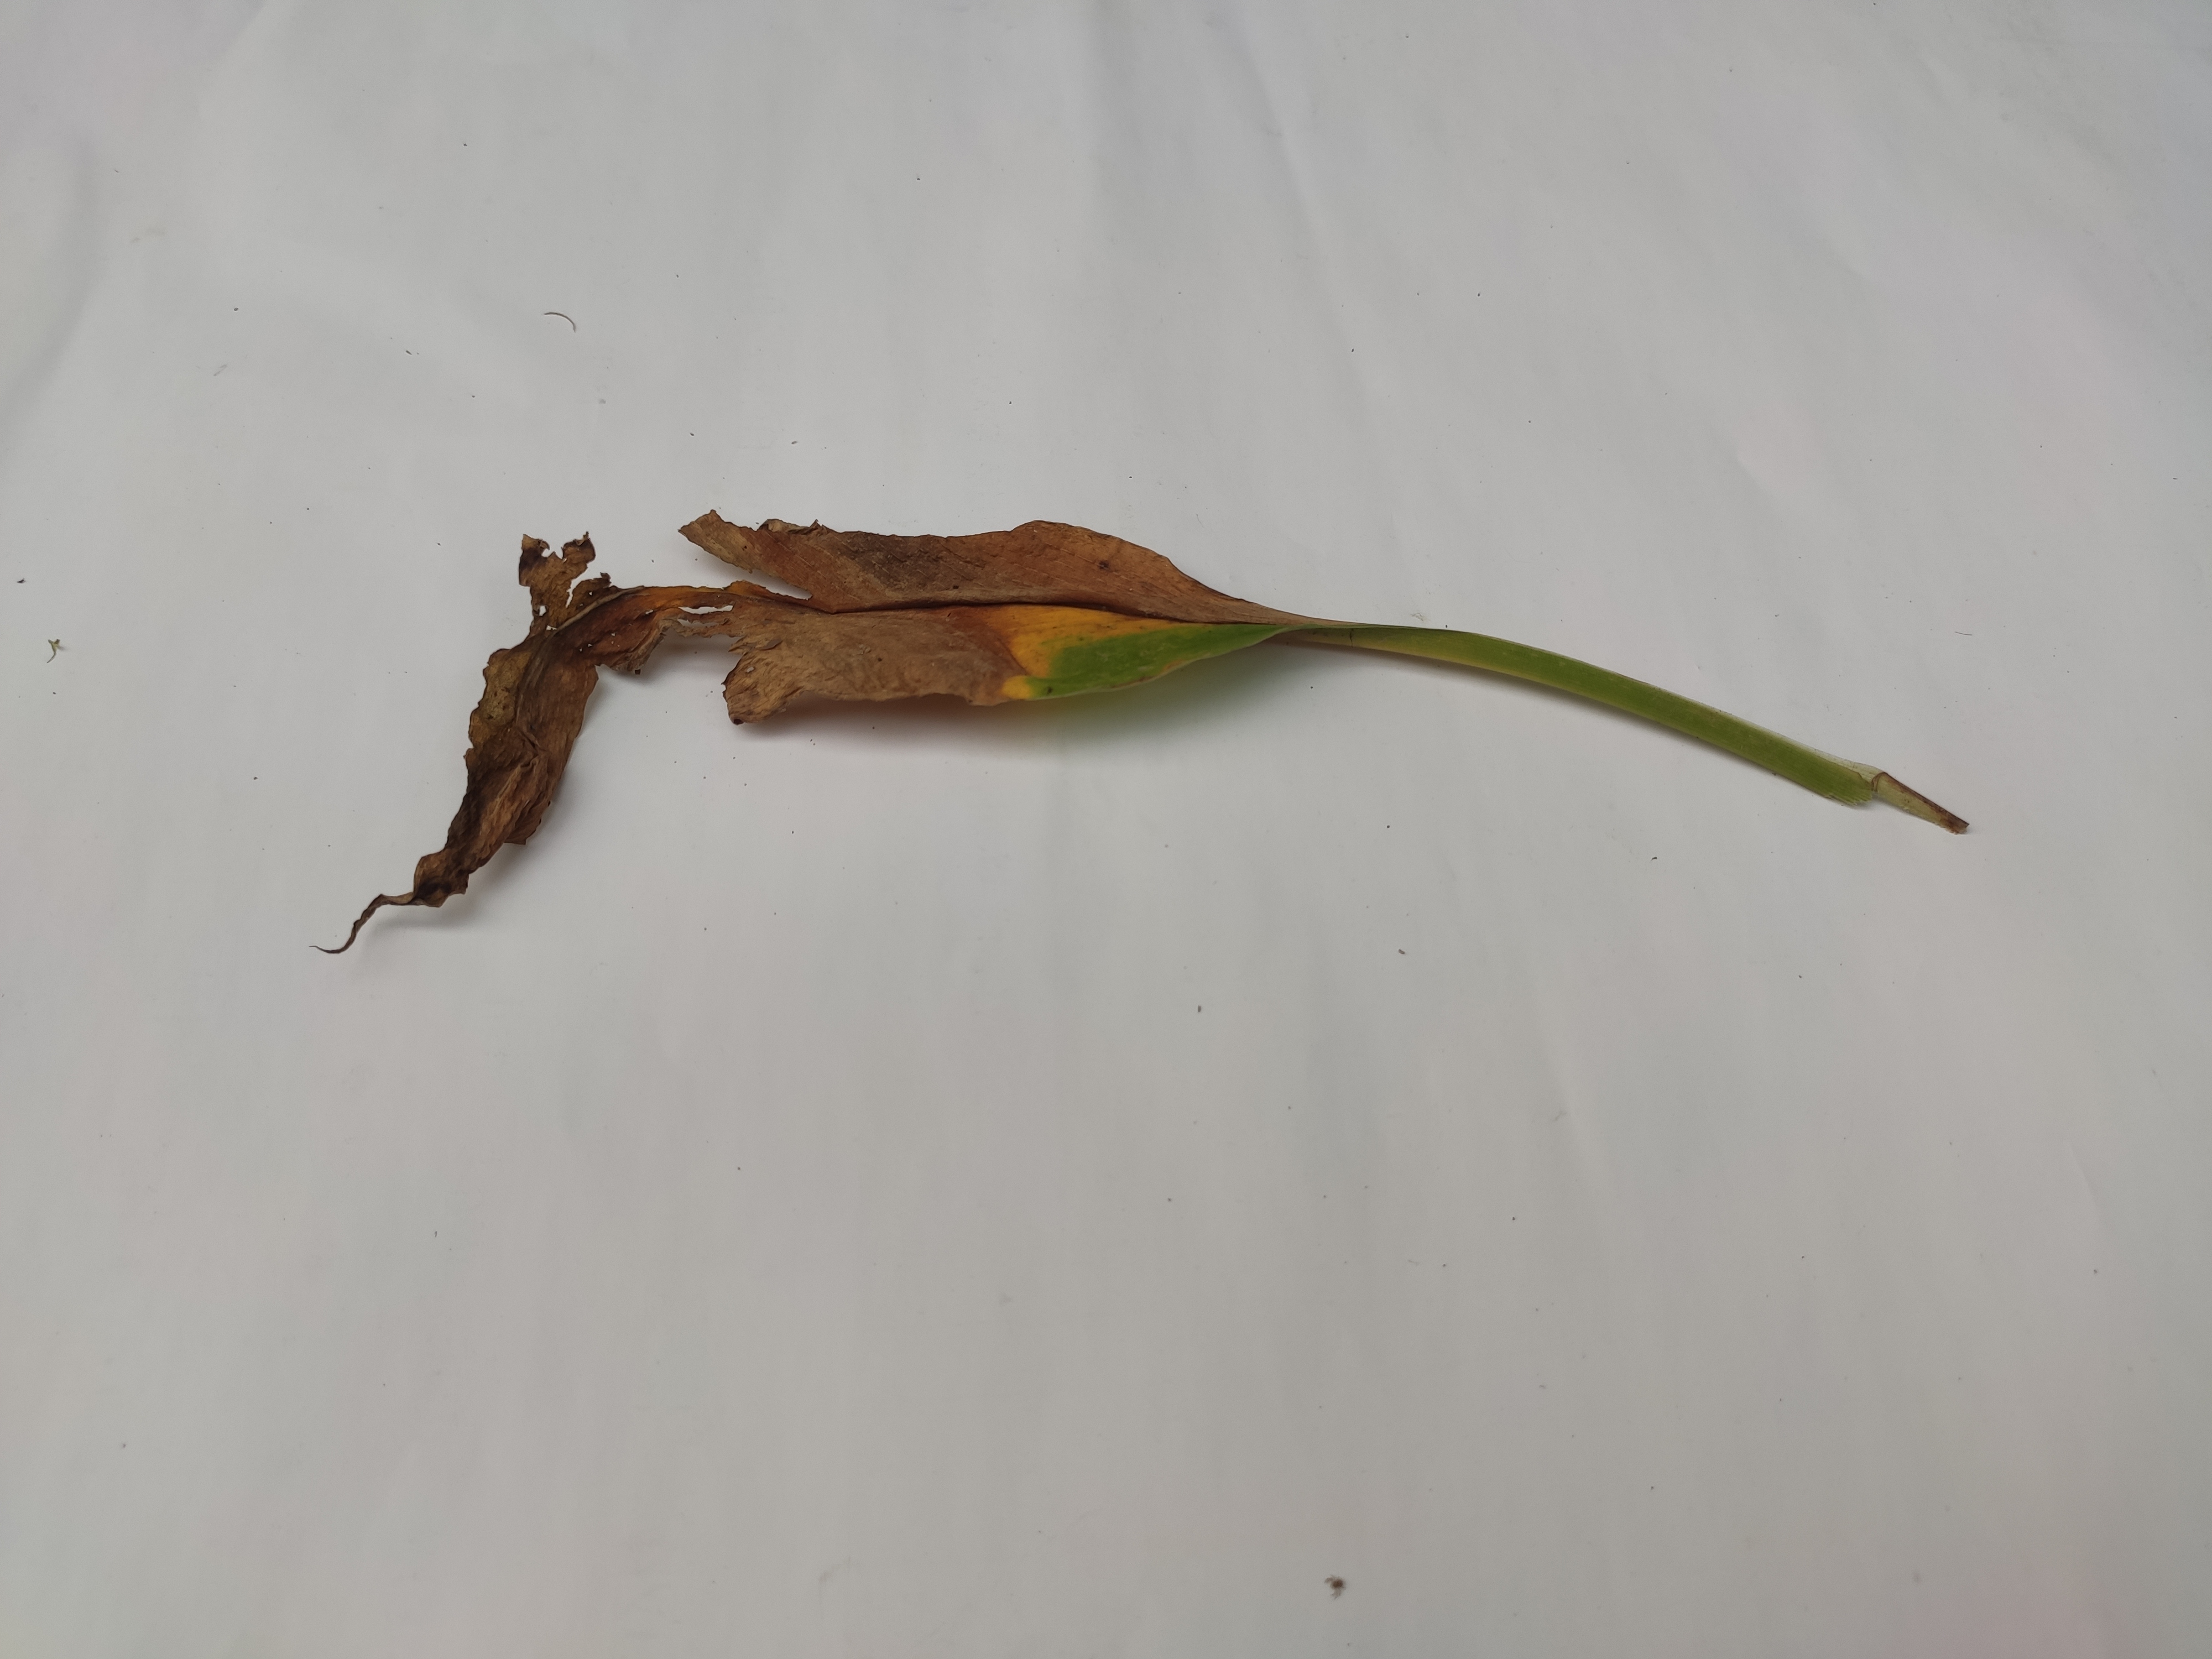
Label: Blotch